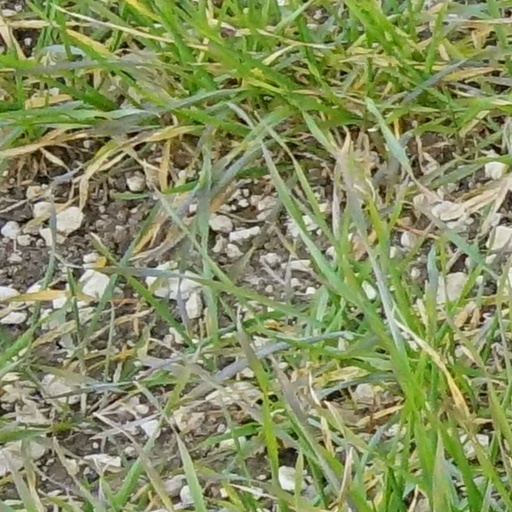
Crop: wheat